Christie Morris

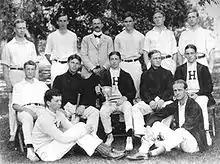
The Haverford College cricket team. Christie Morris is shown at the far right of the front row.

He was first selected for the Philadelphian cricket team in their home two match series against BJT Bosanquet's XI in 1901. He went on to play 36 first-class matches, all but one for Philadelphia. He toured England with the Philadelphians on two occasions, in 1903 and 1908. On the 1903 tour, he scored 164 against Nottinghamshire, his only first-class century. His final first class match was for a combined Canada/USA team against Australia in 1913.